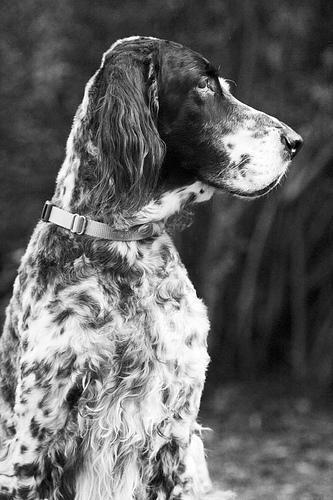
english setter